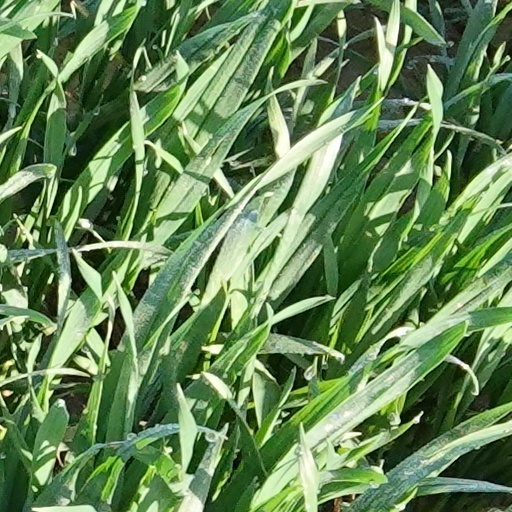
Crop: wheat